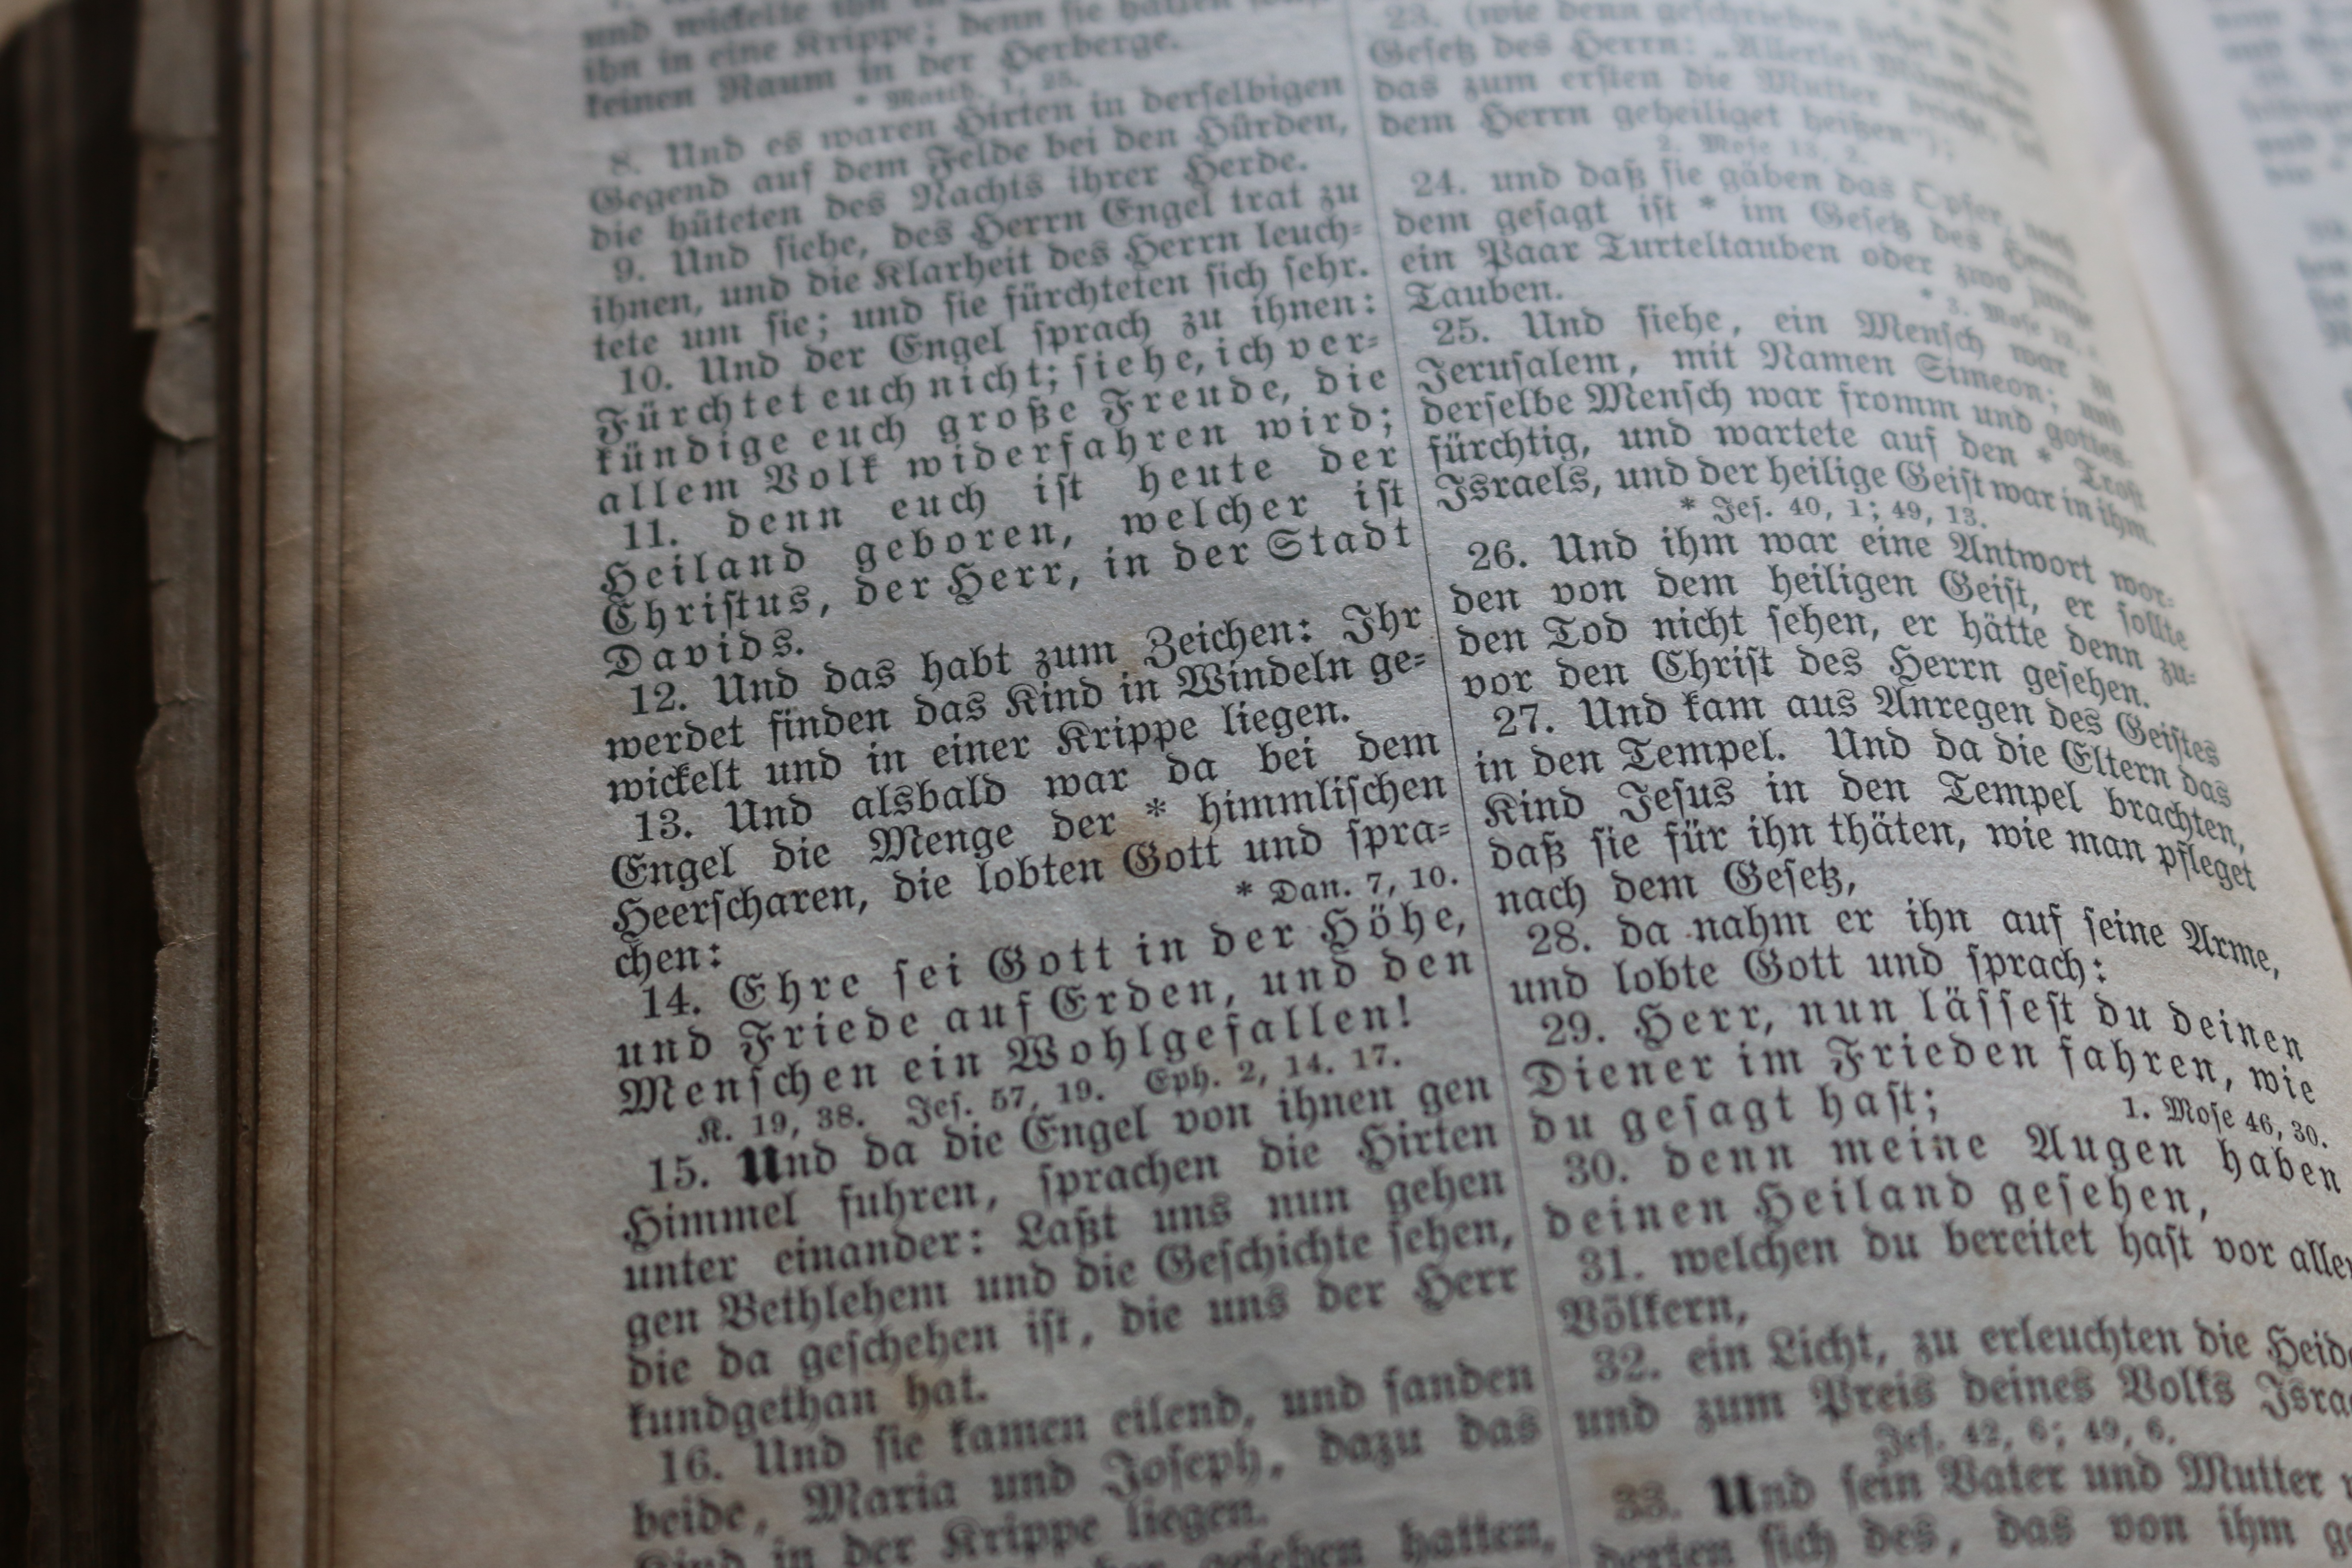
writing, book, old, newspaper, religion, church, christian, christmas, bible, advent, christmas time, christ, angel, art, text, faith, handwriting, jesus, history, christianity, holy, document, god, christmas story, birth, lukas, new testament, the holy book